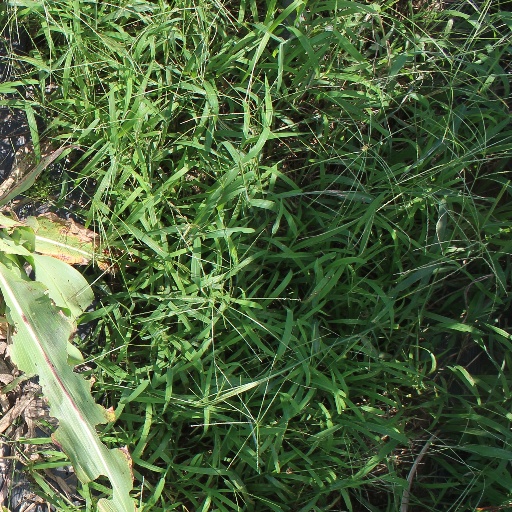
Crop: sorghum